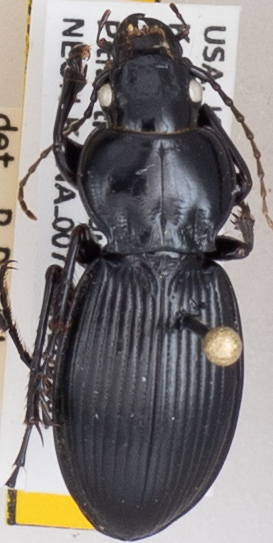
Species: Cyclotrachelus sodalis colossus
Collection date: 2020-07-01
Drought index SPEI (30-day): -0.674
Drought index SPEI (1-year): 0.786
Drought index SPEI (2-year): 1.85